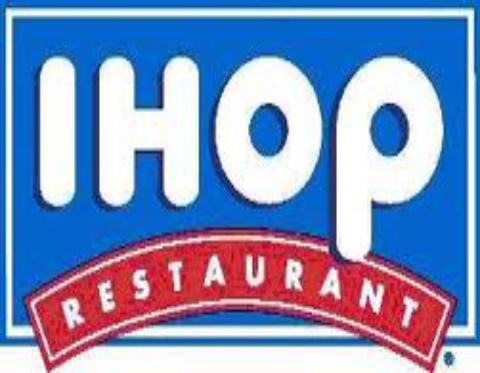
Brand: IHOP
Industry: Food